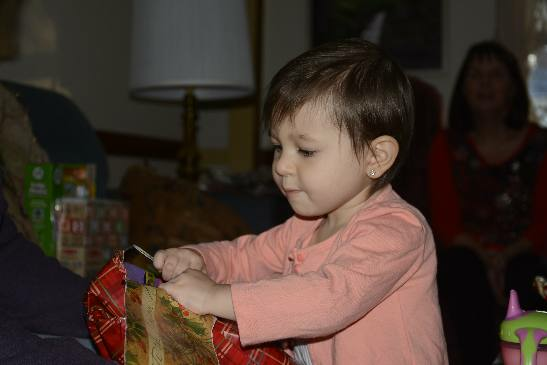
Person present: Yes